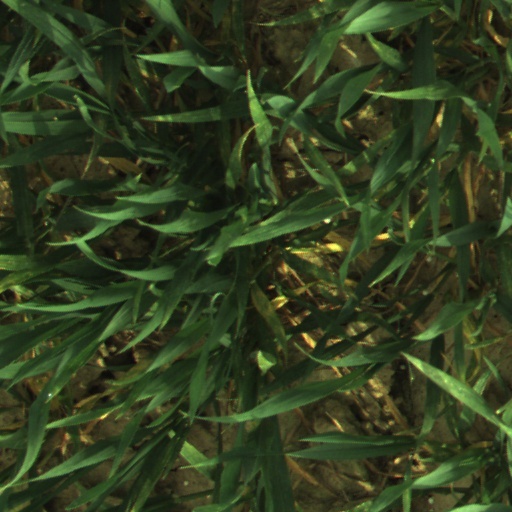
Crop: wheat